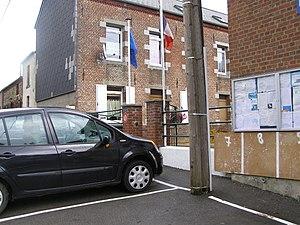
La mairie de Bérelles.
Bérelles est une commune française située dans le département du Nord, en région Hauts-de-France.